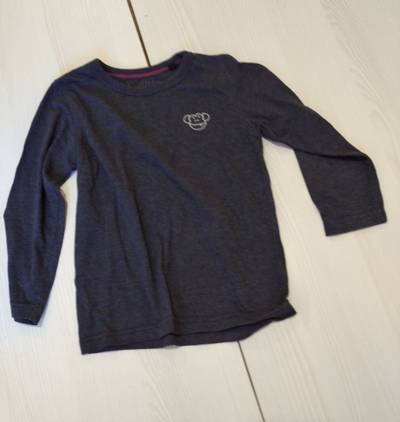
Waste category: clothes